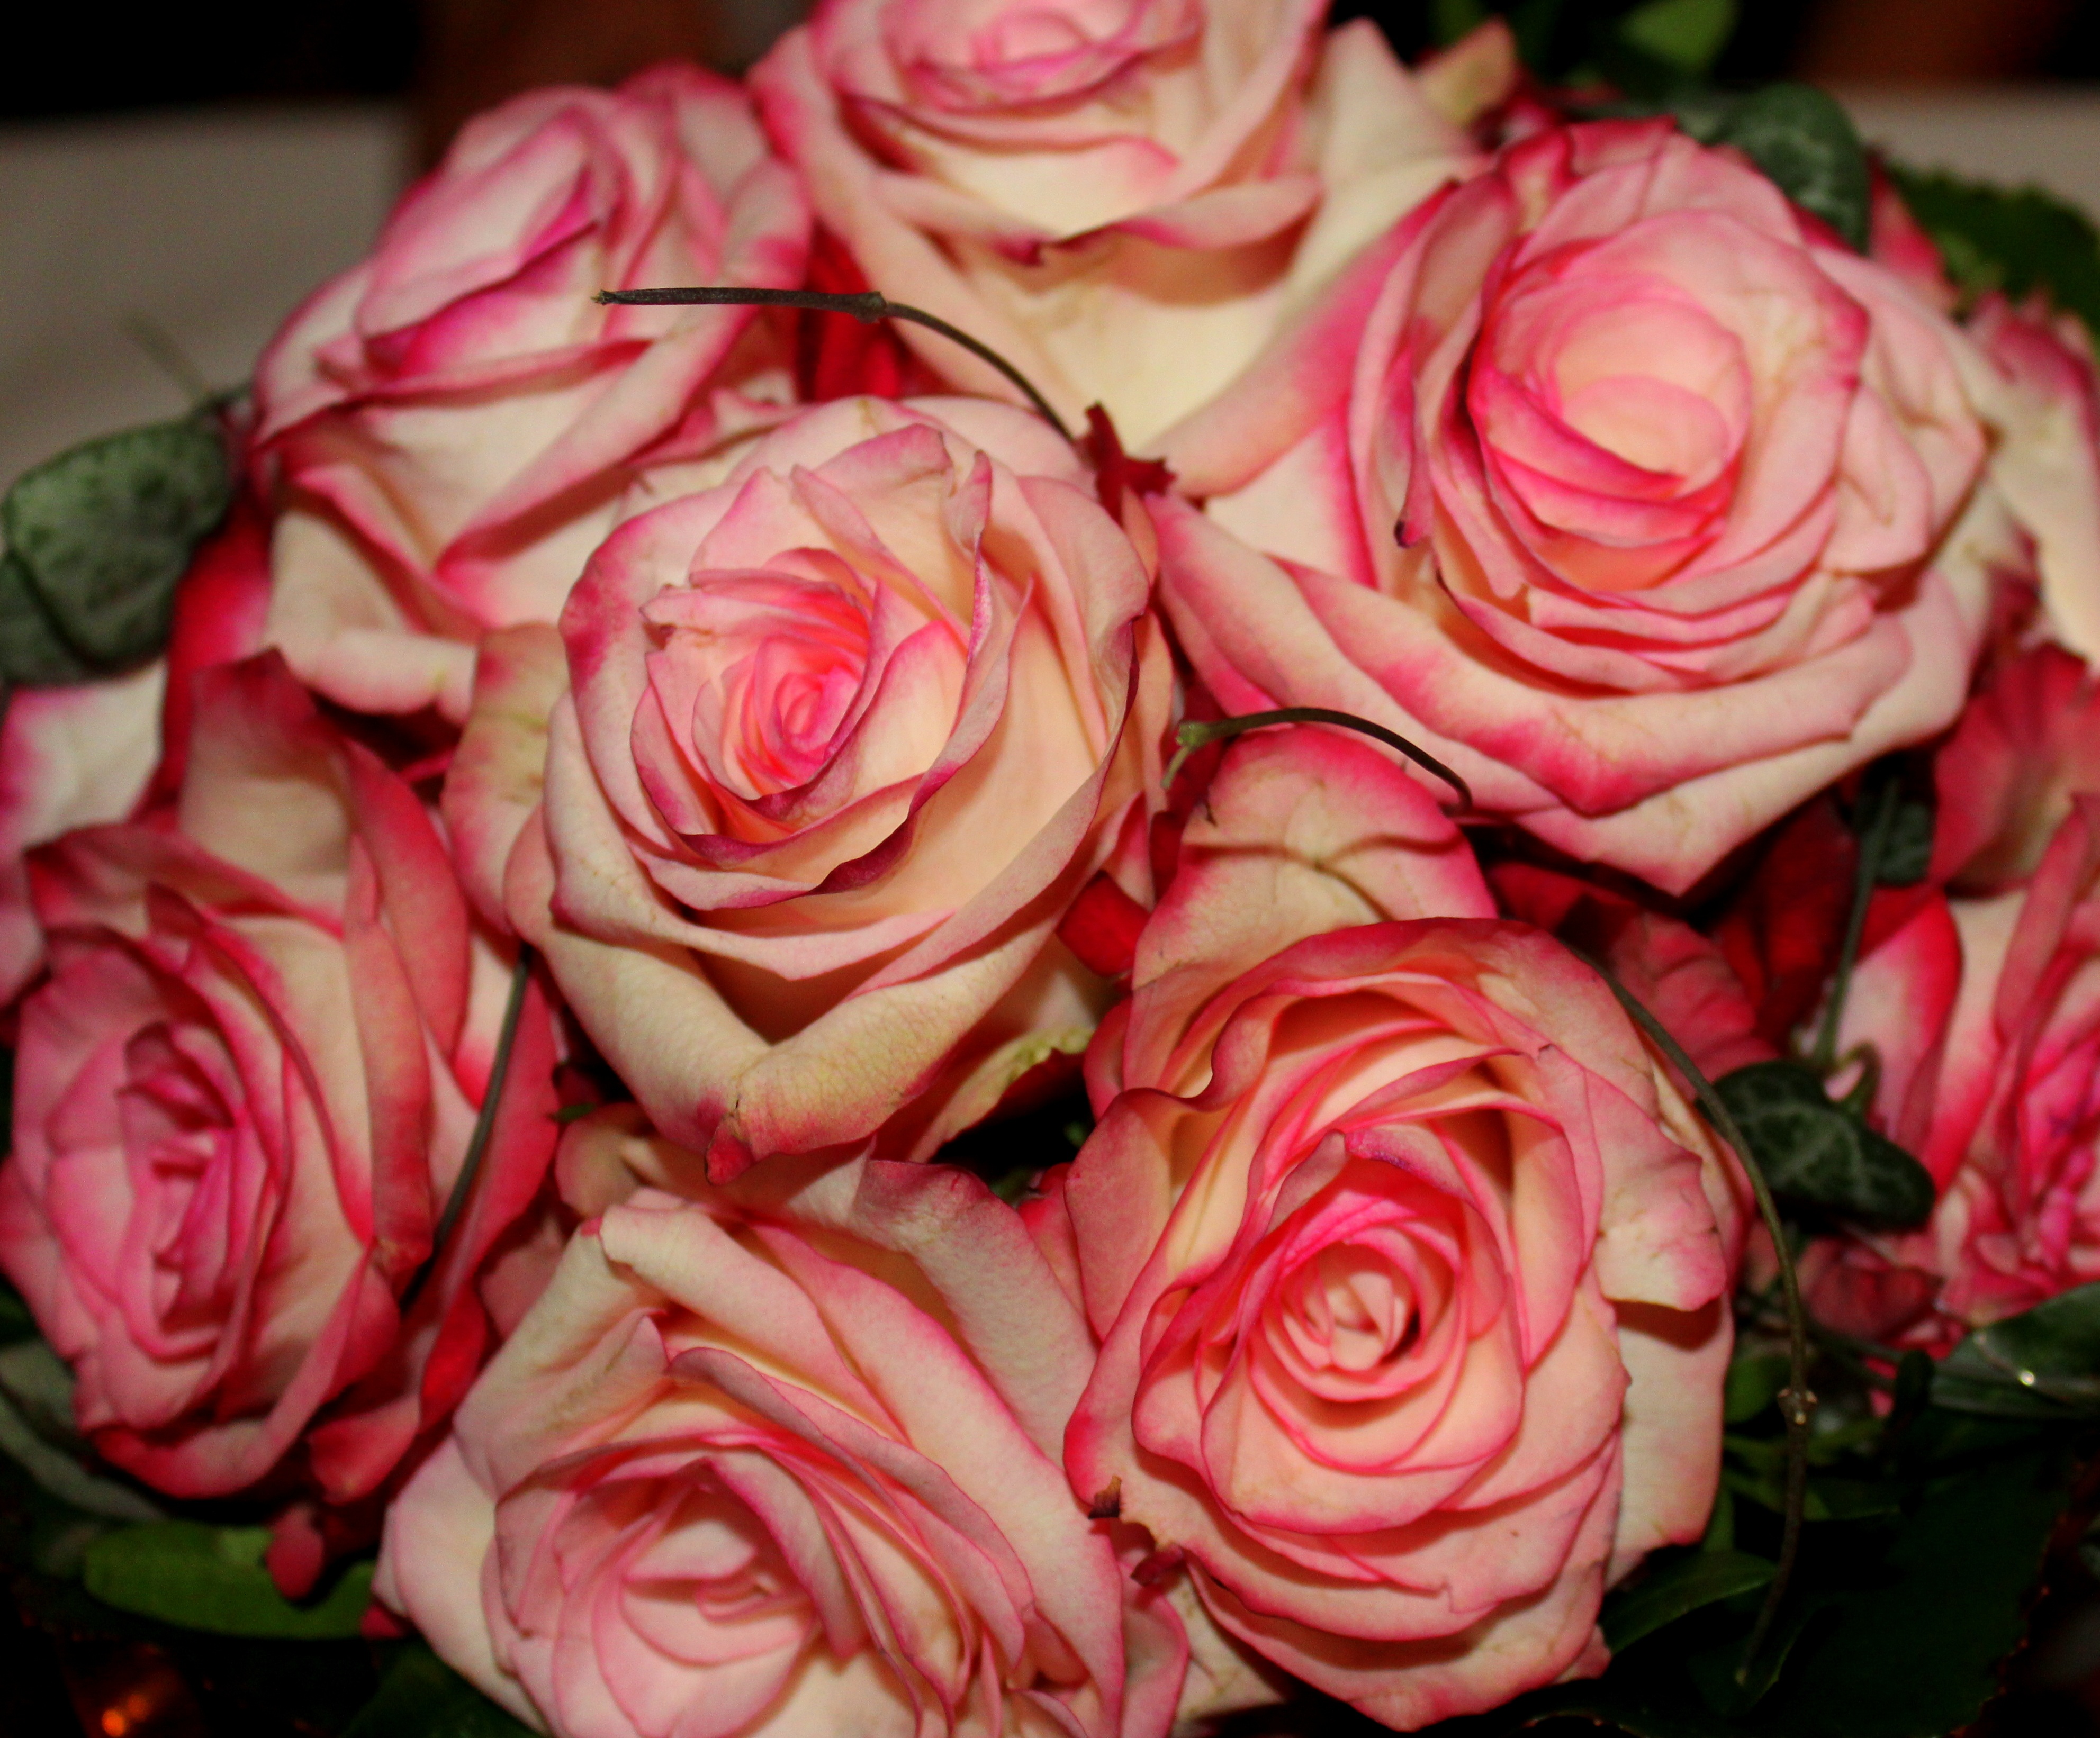
plant, flower, petal, rose, red, pink, flowers, roses, queen, floristry, floribunda, flowering plant, dusky pink, garden roses, rose family, shooting club, flower bouquet, cut flowers, floral design, land plant, rosa centifolia, flower arranging